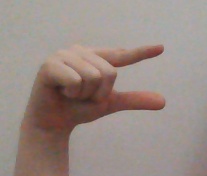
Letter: dal